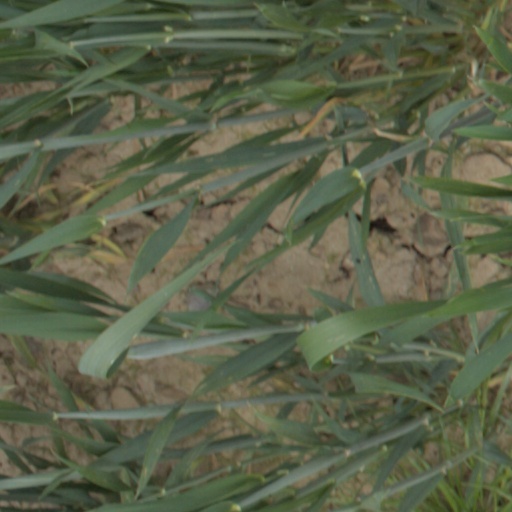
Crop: wheat